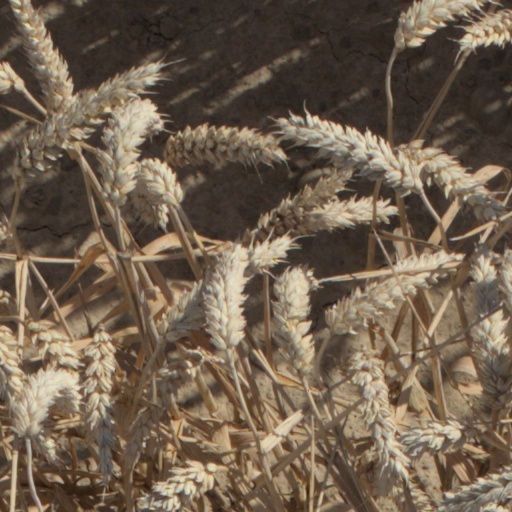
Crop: wheat